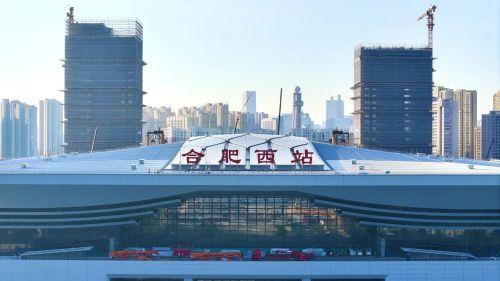
地标名称：合肥西站
所在城市：合肥市·蜀山区